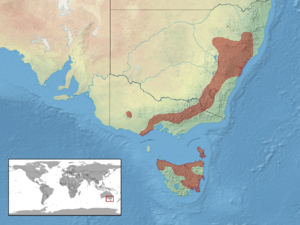
Rankinia diemensis, unique représentant du genre Rankinia, est une espèce de sauriens, de la famille des Agamidae.